Cambridge Bay

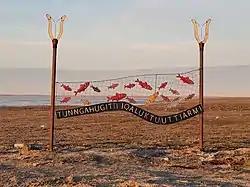
– Welcome to Cambridge Bay

In 1954 construction was completed on the Roman Catholic Church. The church, Cambridge Bay's first, was constructed from local material using seal oil and sand as mortar, and was used for services until the 1960s. On 27 April 2006, a large portion of the church, which had been designated a heritage site by the Hamlet Council, was destroyed by a fire which the RCMP said was deliberate.